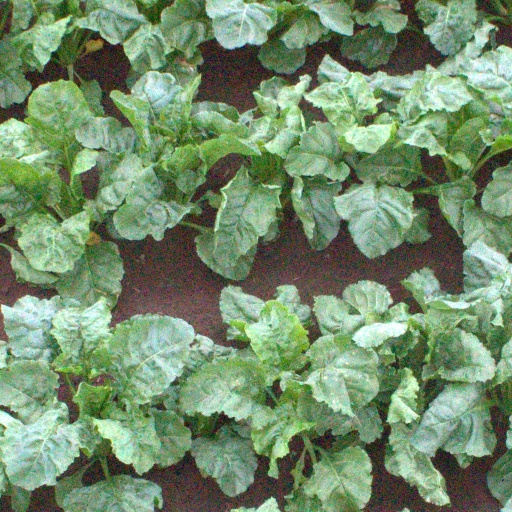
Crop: sugar beet